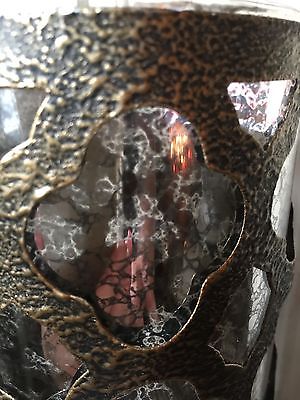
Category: lamp